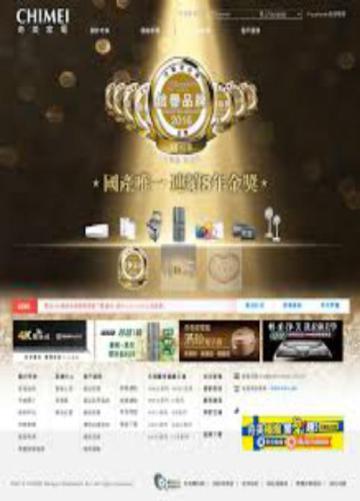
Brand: chimei
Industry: Electronic